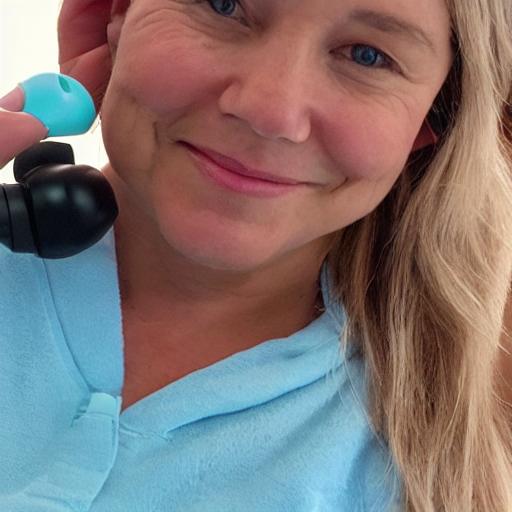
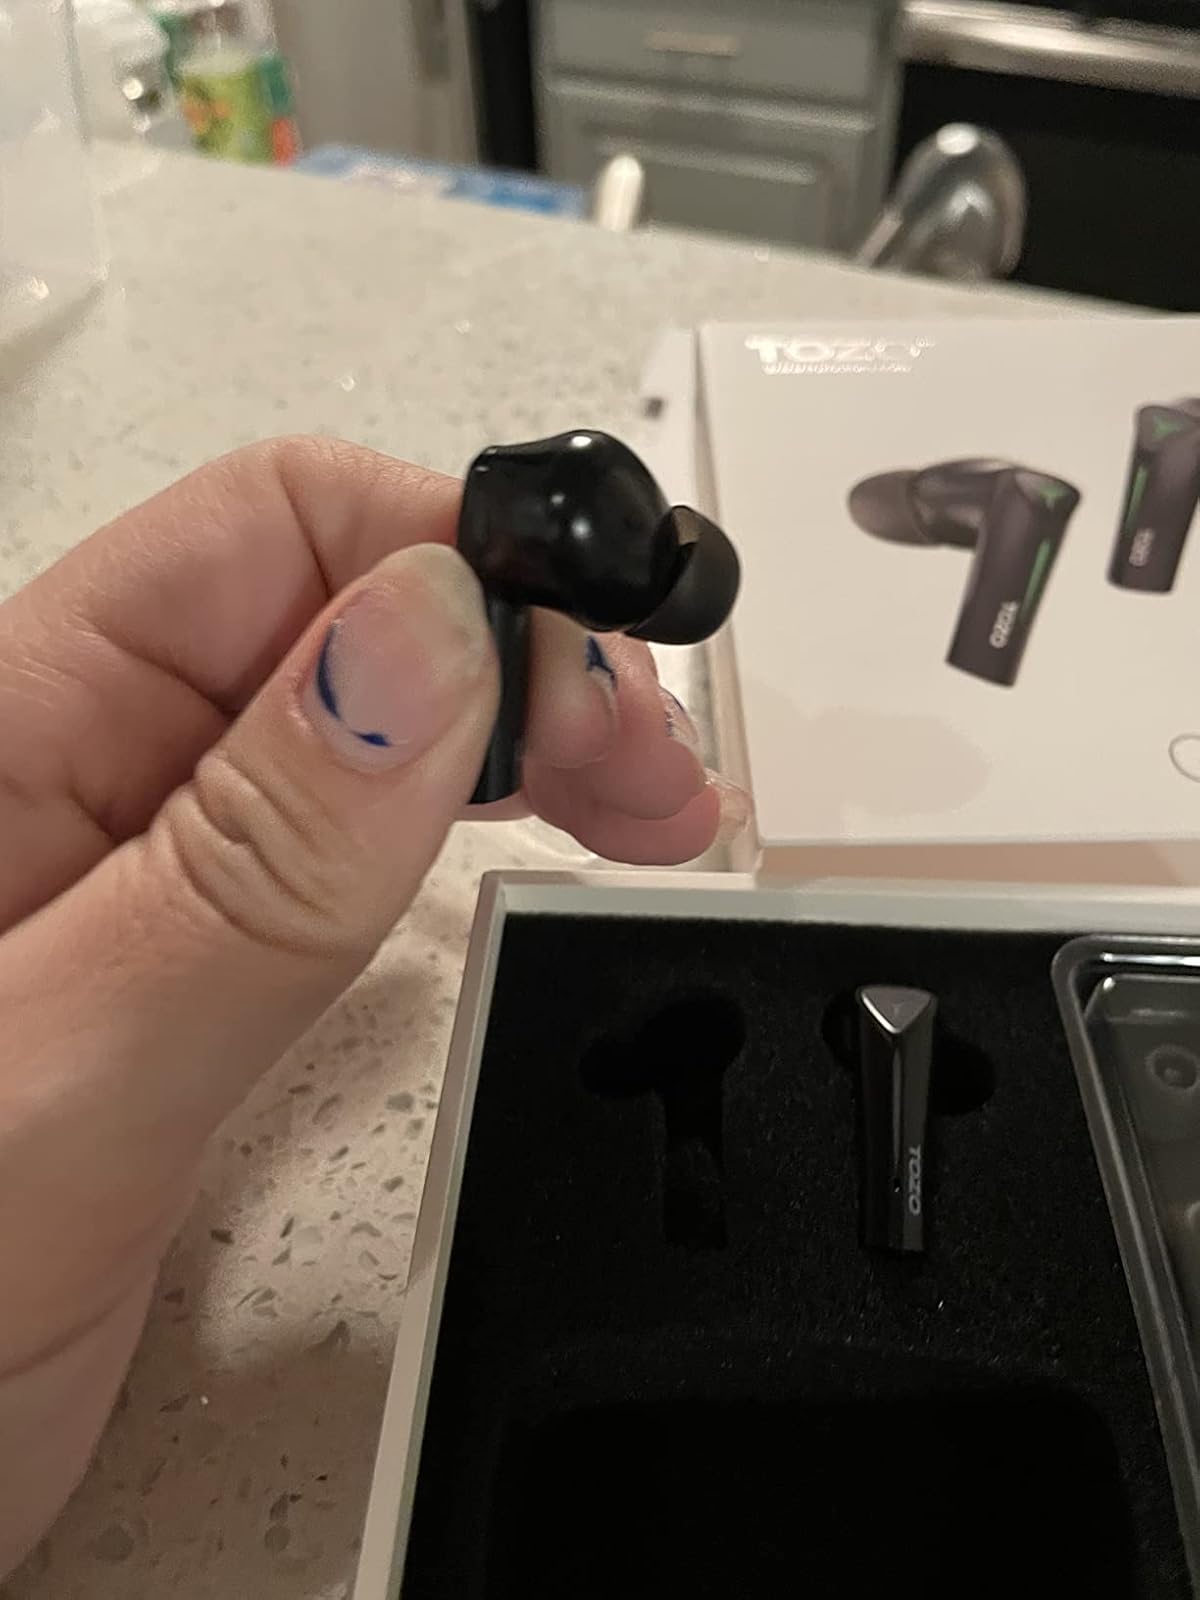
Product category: earbuds
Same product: no